John Godfrey (diplomat)

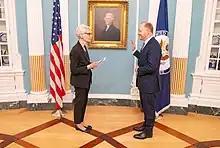
Godfrey sworn in as ambassador to Sudan by Deputy Secretary of State Wendy Sherman in 2022

On January 26, 2022, President Joe Biden nominated Godfrey to be the ambassador to Sudan. Hearings on his nomination were held before the Senate Foreign Relations Committee on May 24, 2022. The committee favorably reported his nomination on June 9, 2022. On July 14, 2022, his nomination was confirmed by voice vote. He was sworn into office on August 23, 2022, and he presented his credentials to Sudanese head of state Abdel Fattah al-Burhan on September 1, 2022.